History of Porto Alegre

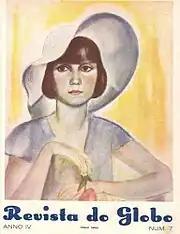
Cover of "Revista do Globo", 1932, with illustration by Francis Pelichek.

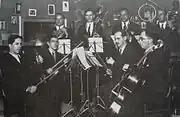
Radio broadcasting of a classical music recital by "Rádio Sociedade Gaúcha" in 1935.

But not everyone agreed with the course of events. Intellectuals like Erico Verissimo and Dyonélio Machado, irritated by the oppressive climate, and feeling aligned with the culture and art of the United States, founded the Brazilian North American Institute in 1938. Most of the cultural movement took place in the cafes, especially in the Central Confectionery, the Rocco Confectionery, the Chalet of the XV Square, and the Colombo Cafe. The so-called Café Colombo Group was formed, composed of some of the most prominent characters of the cultural world of that time, such as Mario Quintana, Dante de Laytano, Walter Spalding, Barbosa Lessa, Theodomiro Tostes, Moysés Vellinho, Dyonélio Machado, Pedro Wayne, Telmo Vergara, Raul Bopp, Radamés Gnatalli, Fernando Corona, and Augusto Meyer. The Central Cafe was the focal point of concentration of politicians. Cassinos and clubs offered cultural programs with music, dance and stage performances, generally of a popular character, and the São Pedro Theater continued to centralize classical music and theater.